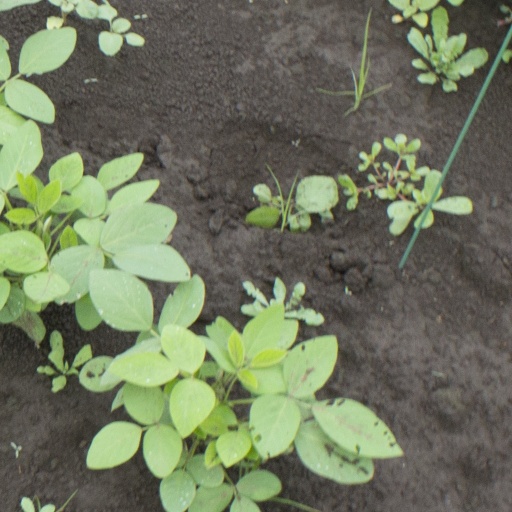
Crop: soybean